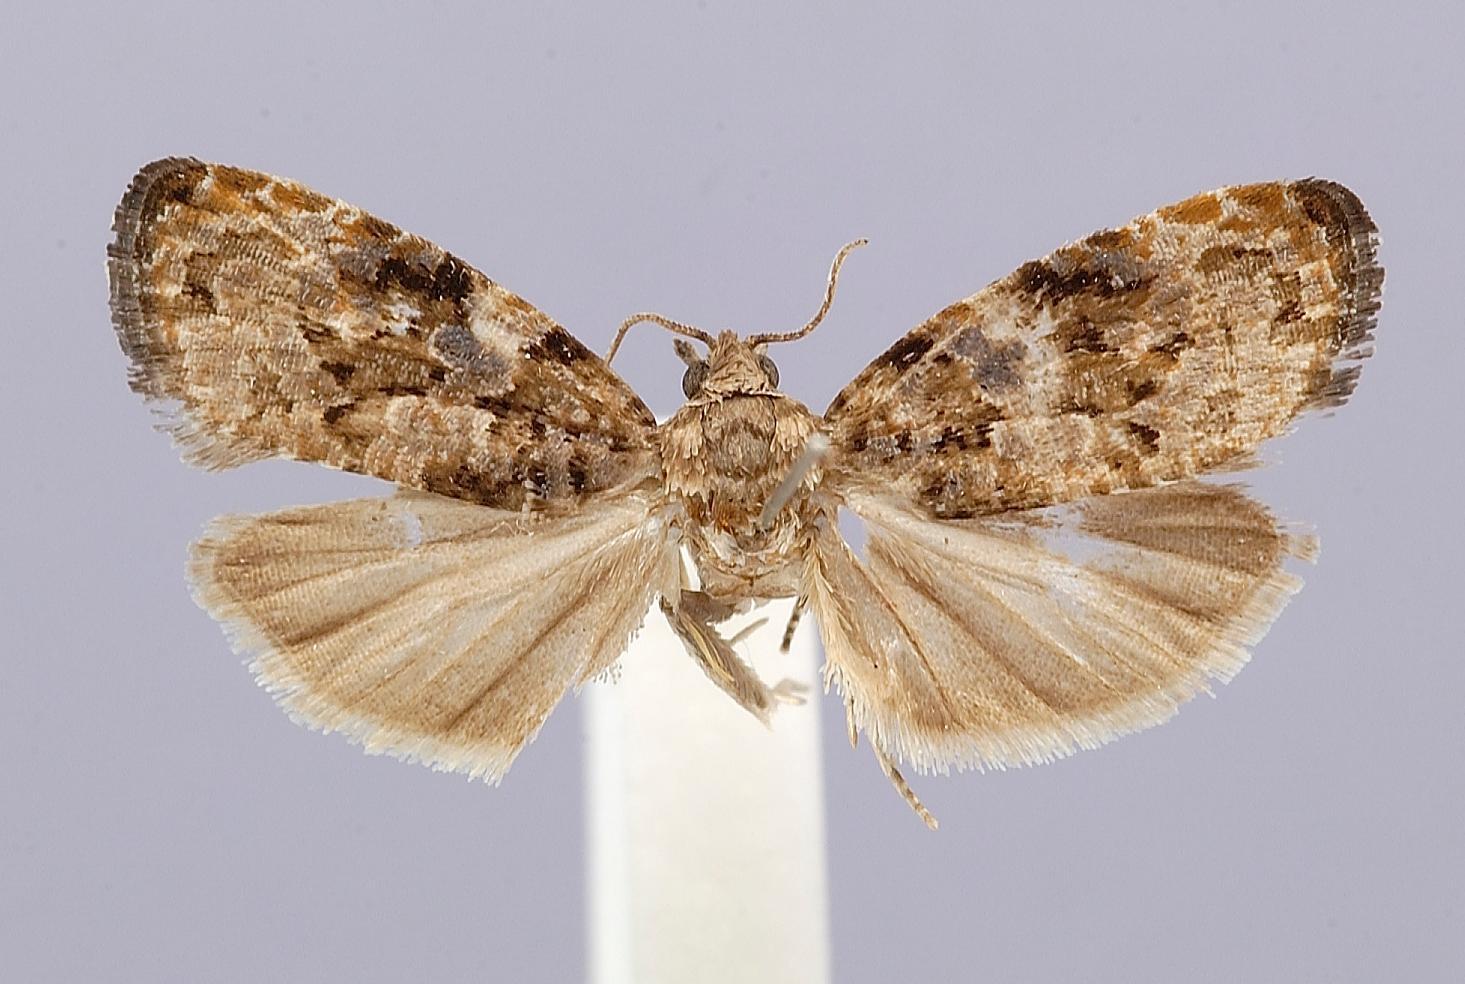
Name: Endothenia kiyosatoensis
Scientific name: Endothenia kiyosatoensis Kawabe, 1980
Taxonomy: Animalia, Arthropoda, Insecta, Lepidoptera, Tortricidae
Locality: Yamamshi Prefecture, Kiyosato, 1300 m, Yamamshi, Japan
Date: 25 Aug 1971 to 28 Aug 1971